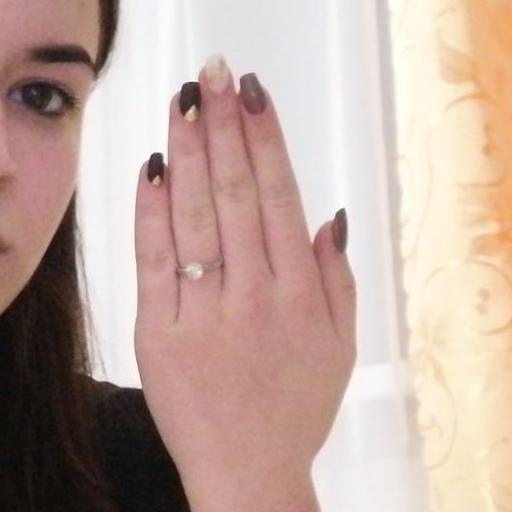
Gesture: stop_inverted